Nick Derbyshire (architect)

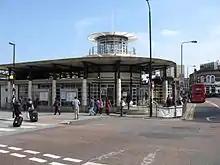
Woolwich Arsenal railway station

Nick Derbyshire (20 July 1944 - 21 August 2016) was the last chief architect for British Rail.